Halifax Explosion

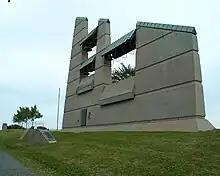
The Halifax Explosion Memorial Bell Tower

The death toll could have been worse had it not been for the self-sacrifice of an Intercolonial Railway dispatcher, Patrick Vincent (Vince) Coleman, operating at the railyard about from Pier 6, where the explosion occurred. He and his co-worker, William Lovett, learned of the dangerous cargo aboard the burning "Mont-Blanc" from a sailor and began to flee. Coleman remembered that an incoming passenger train from Saint John, New Brunswick, was due to arrive at the railyard within minutes. He returned to his post alone and continued to send out urgent telegraph messages to stop the train. Several variations of the message have been reported, among them this from the Maritime Museum of the Atlantic: "Hold up the train. Ammunition ship afire in harbor making for Pier 6 and will explode. Guess this will be my last message. Good-bye boys." Coleman's message was responsible for bringing all incoming trains around Halifax to a halt. It was heard by other stations all along the Intercolonial Railway, helping railway officials to respond immediately. Passenger Train No. 10, the overnight train from Saint John, is believed to have heeded the warning and stopped a safe distance from the blast at Rockingham, saving the lives of about 300 railway passengers. Coleman was killed at his post.